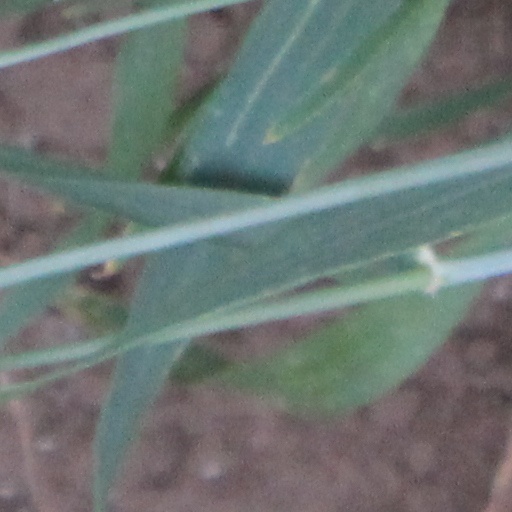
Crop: wheat